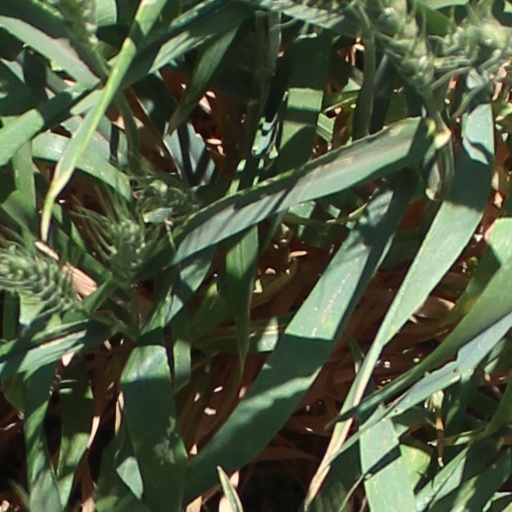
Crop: wheat